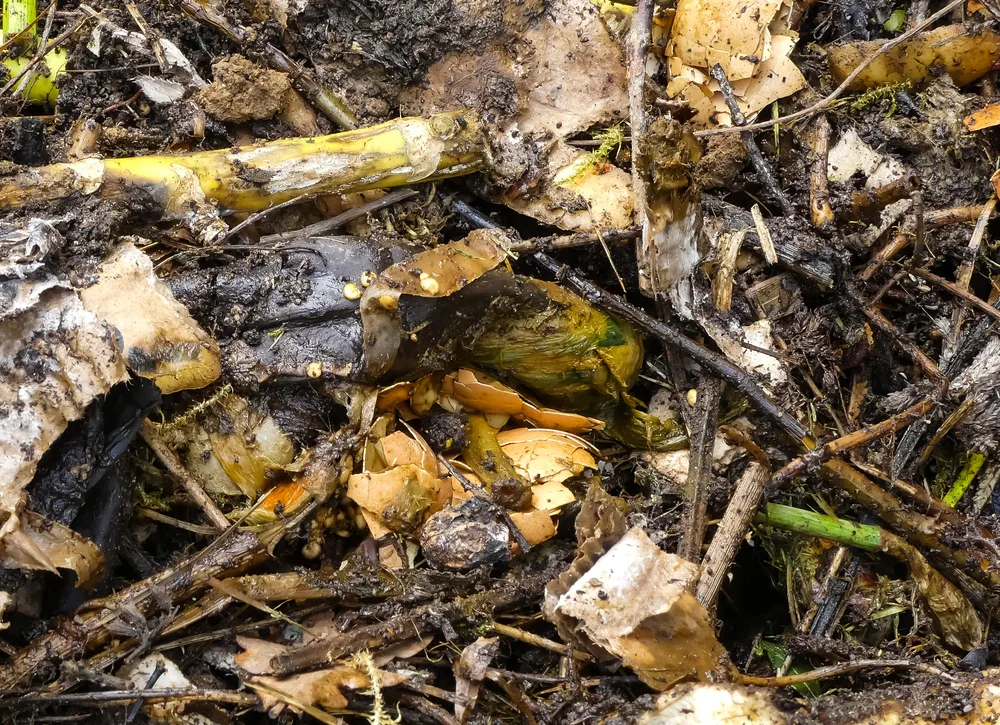
Label: cardboard